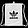
Label: Bag